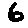
Label: 6